Harm Kamerlingh Onnes

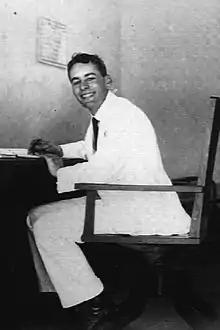
Harm Kamerlingh Onnes

Harm Henrick Kamerlingh Onnes (15 February 1893, Zoeterwoude20 May 1985, Leiden) was a Dutch portrait painter and ceramist, who also produced designs for stamps and stained-glass windows. He is best known for the small, humorous vignettes of everyday life.